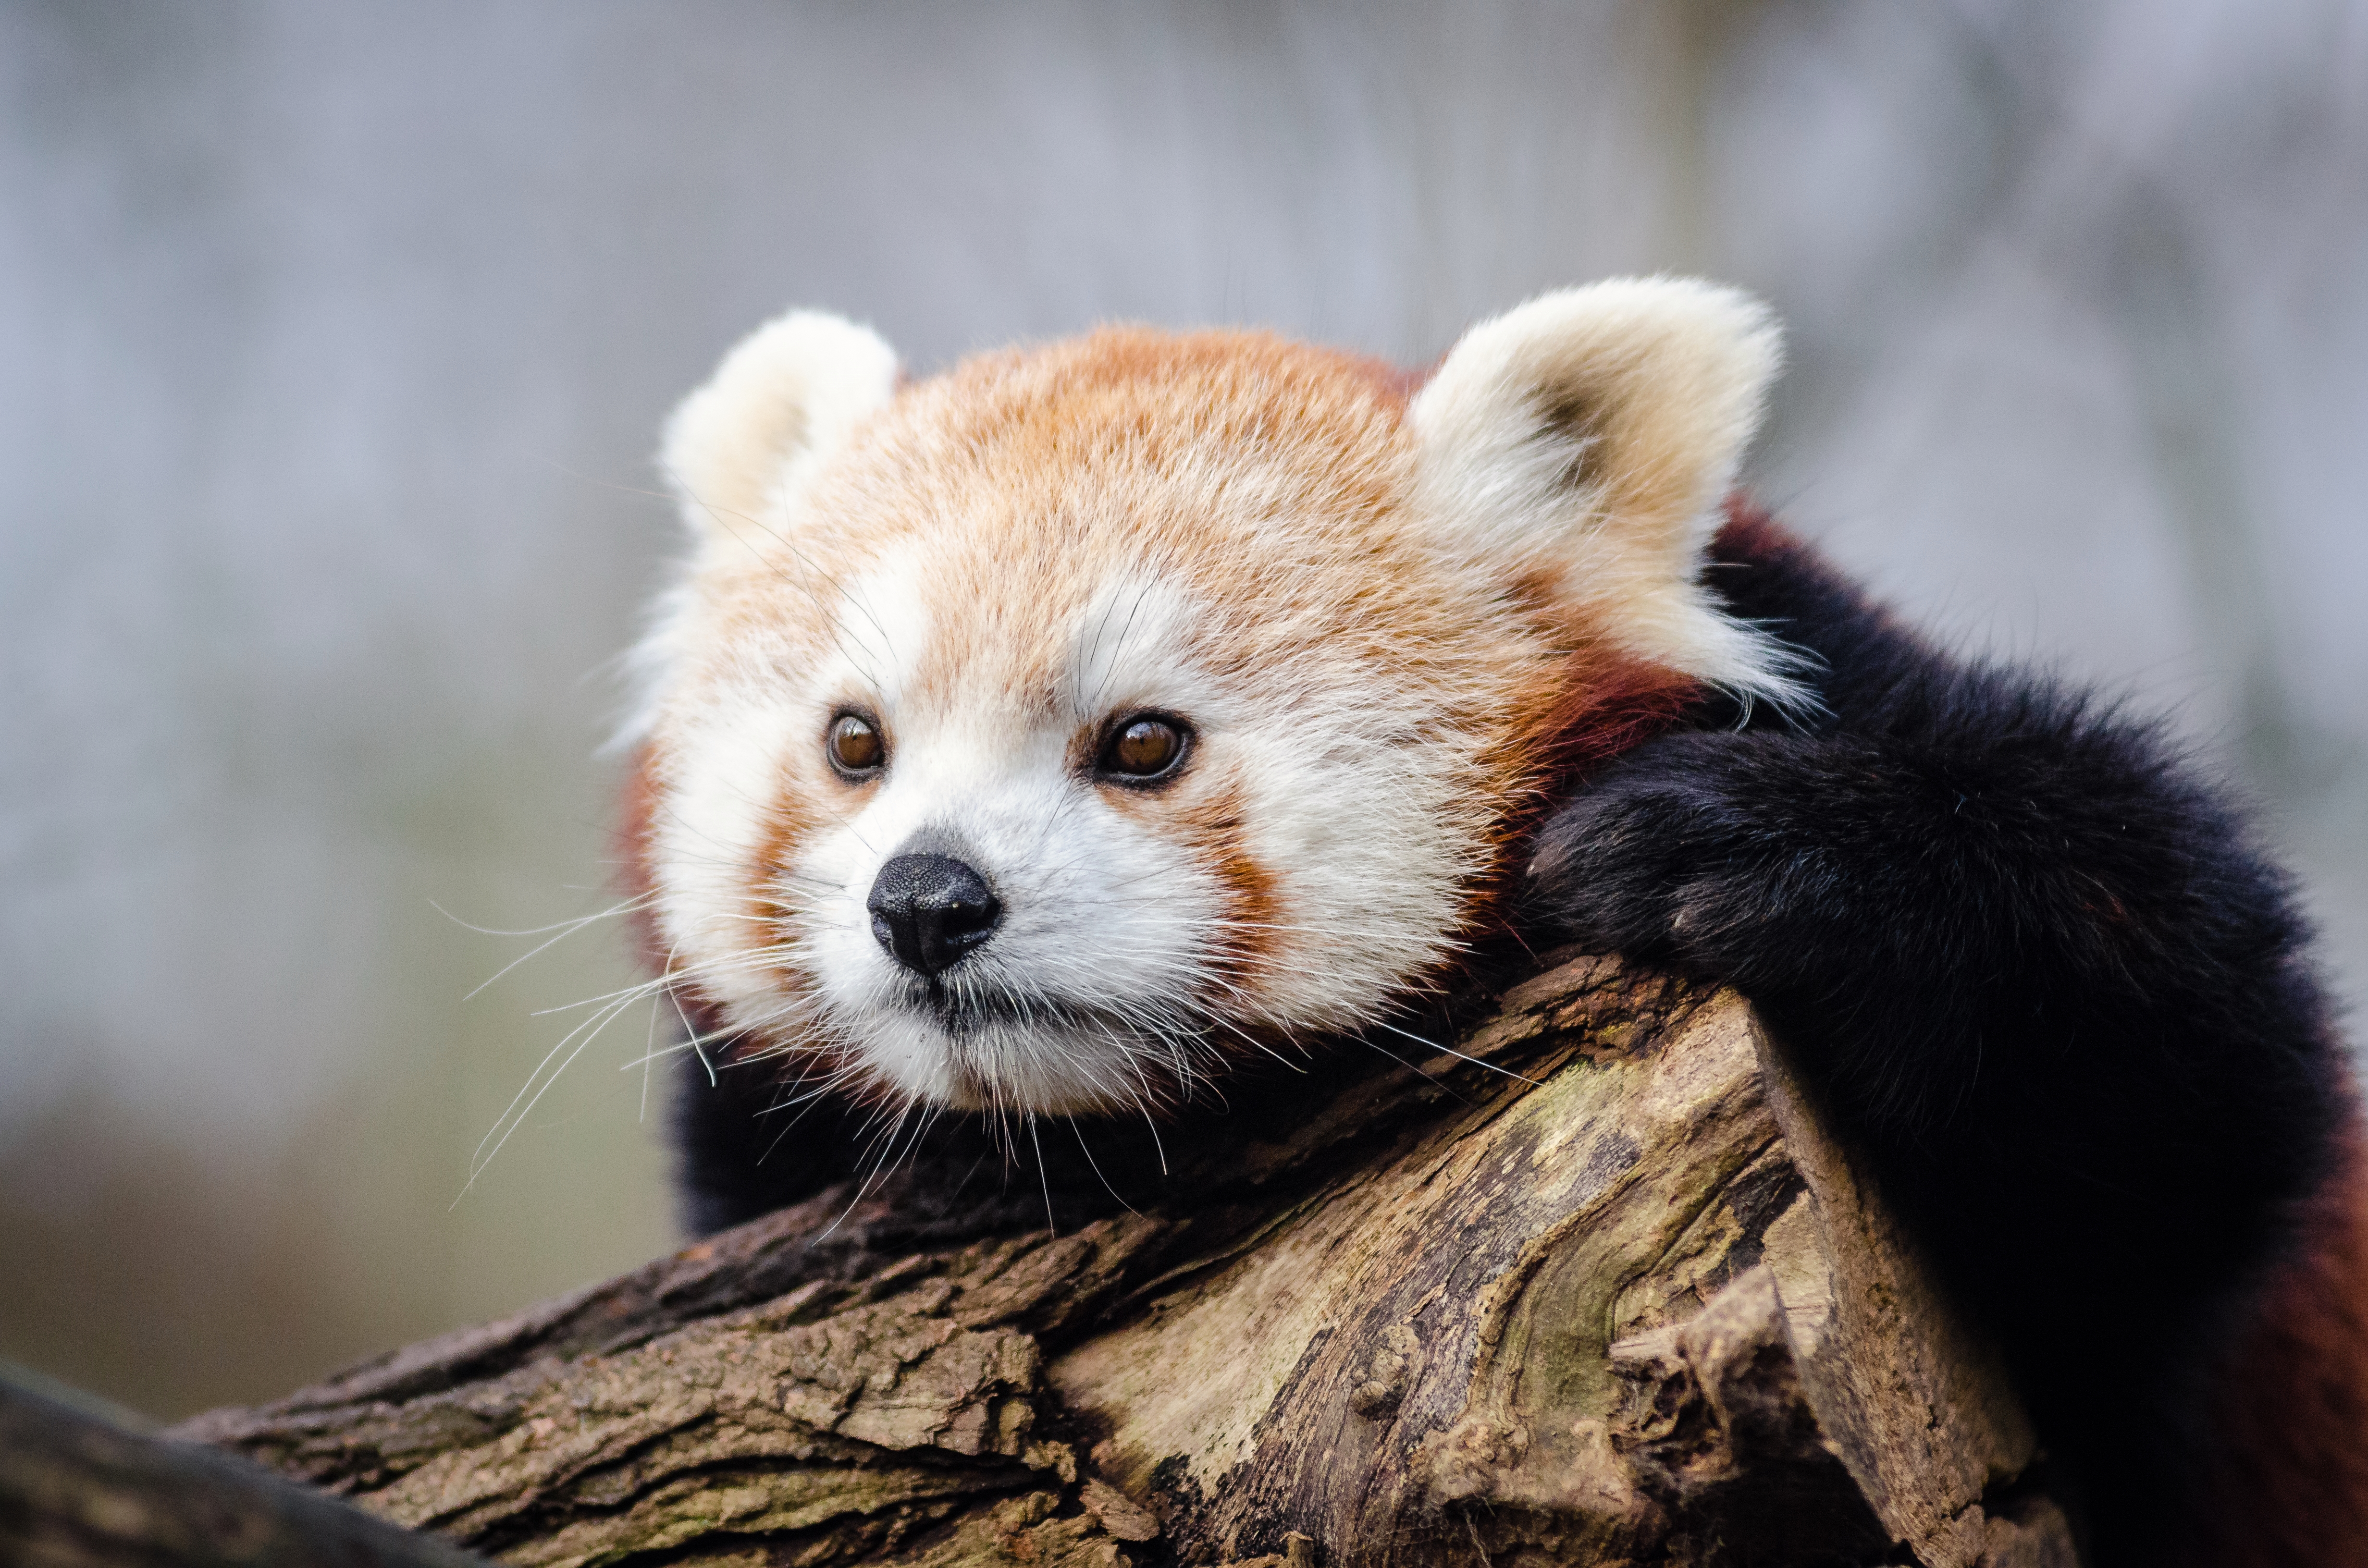
tree, nature, bokeh, vintage, sweet, fall, feet, animal, cute, female, bear, wildlife, zoo, fur, orange, young, green, high, red, foot, autumn, mammal, nikon, fauna, red panda, panda, 2015, face, nose, whiskers, paw, tail, animals, ears, endangered, vertebrate, germany, deutschland, herbst, natur, paws, tier, iso, fell, gesicht, baum, adorable, bamboo, d7000, roter, kleiner, niedlich, sues, suess, species, bedrohte, tierart, tierpark, weiblich, jungtier, jung, ohren, schwanz, nase, bedroht, ailurus, fulgens, mozilla, firefox, gr n, s s, giant panda, carnivoran